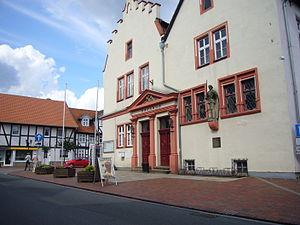
Oebisfelde-Weferlingen est une ville allemande située dans le land de Saxe-Anhalt et l'arrondissement de la Börde.